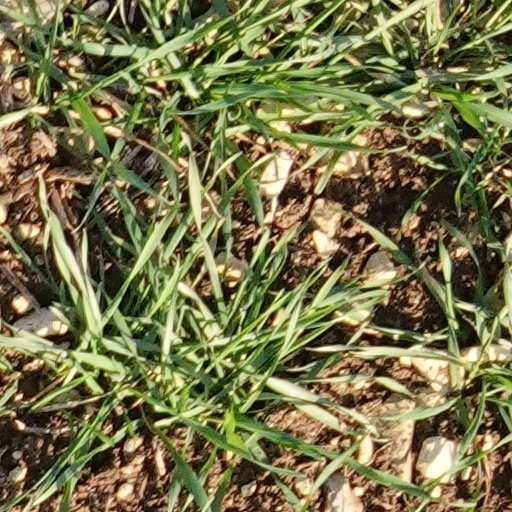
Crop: wheat